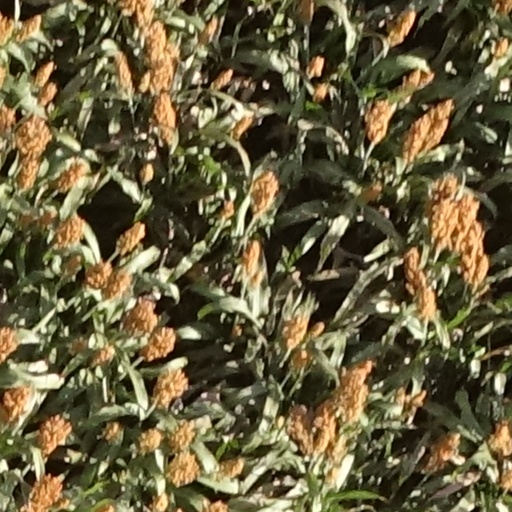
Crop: sorghum